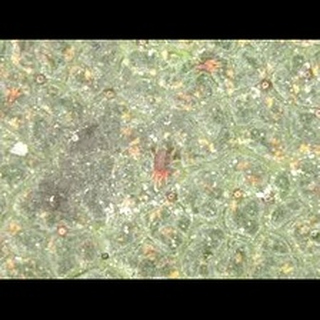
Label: wheat_mite